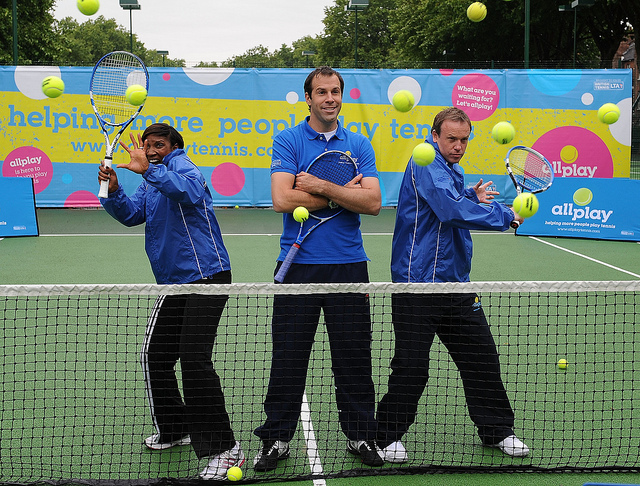
ba người đàn ông đang cầm vợt tennis đứng trến ân tạo dáng